Nemesis the Warlock

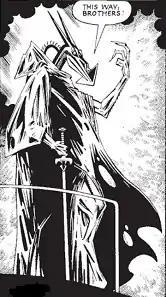
Nemesis

Warlocks are a sexually dimorphic species of aliens who are capable of sorcery. Both males and females are horned, fire-breathing and of demonic appearance; females have a centaur-like quadrupedal morphology while males are bipedal but have unusual combination plantigrade / digitigrade leg joints, somewhat resembling satyrs.